Simeon of Verkhoturye

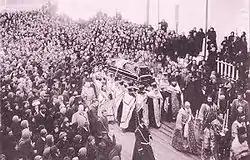
Cross procession with the relics of St. Simeon, 27 May 1914

The relics of Simeon draw many pilgrims to the monastery; in the early 20th century the number of visitors reached 60,000 people in a year. Incidentally, the Exaltation Cathedral was built in the Nikolayevsky Monastery in 1913 to hold eight to ten thousand people. The dedication and the translation of the relics of Simeon took place on 11 September 1913, when the 300th anniversary of the Romanov dynasty was celebrated. That day, a telegram from the Tsar's family arrived from Livadiya: "Verkhoturye. Nikolayevsky Monastery. To the abbot Father Xenophon. I wholeheartedly greet you and the community with this solemn day of dedication of the new church, the cherished monastery and tomorrow's great feast. I seek for your prayers in front of the righteous' shrine. Nicholas. Anastasia". In 1914, the Tsar family donated a silver baldachin for the shrine. It was solemnly moved from Ekaterinburg to Verkhoturye during a cross procession that lasted 20 days. Several thousand pilgrims walked over . On 27 May, the relics of Simeon were translated from the Nikolayevsky church to the Exaltation Cathedral of the Nikolayevsky Monastery.